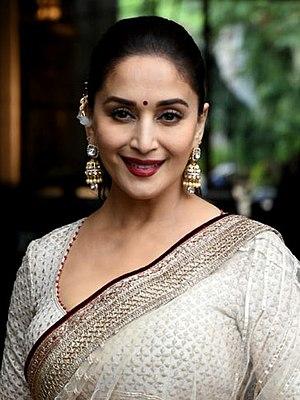
Le Smita Patil Memorial Award est une cérémonie de récompenses cinématographiques indienne attribuée par la Priyadarshini Academy annuellement puis tous les deux ans.